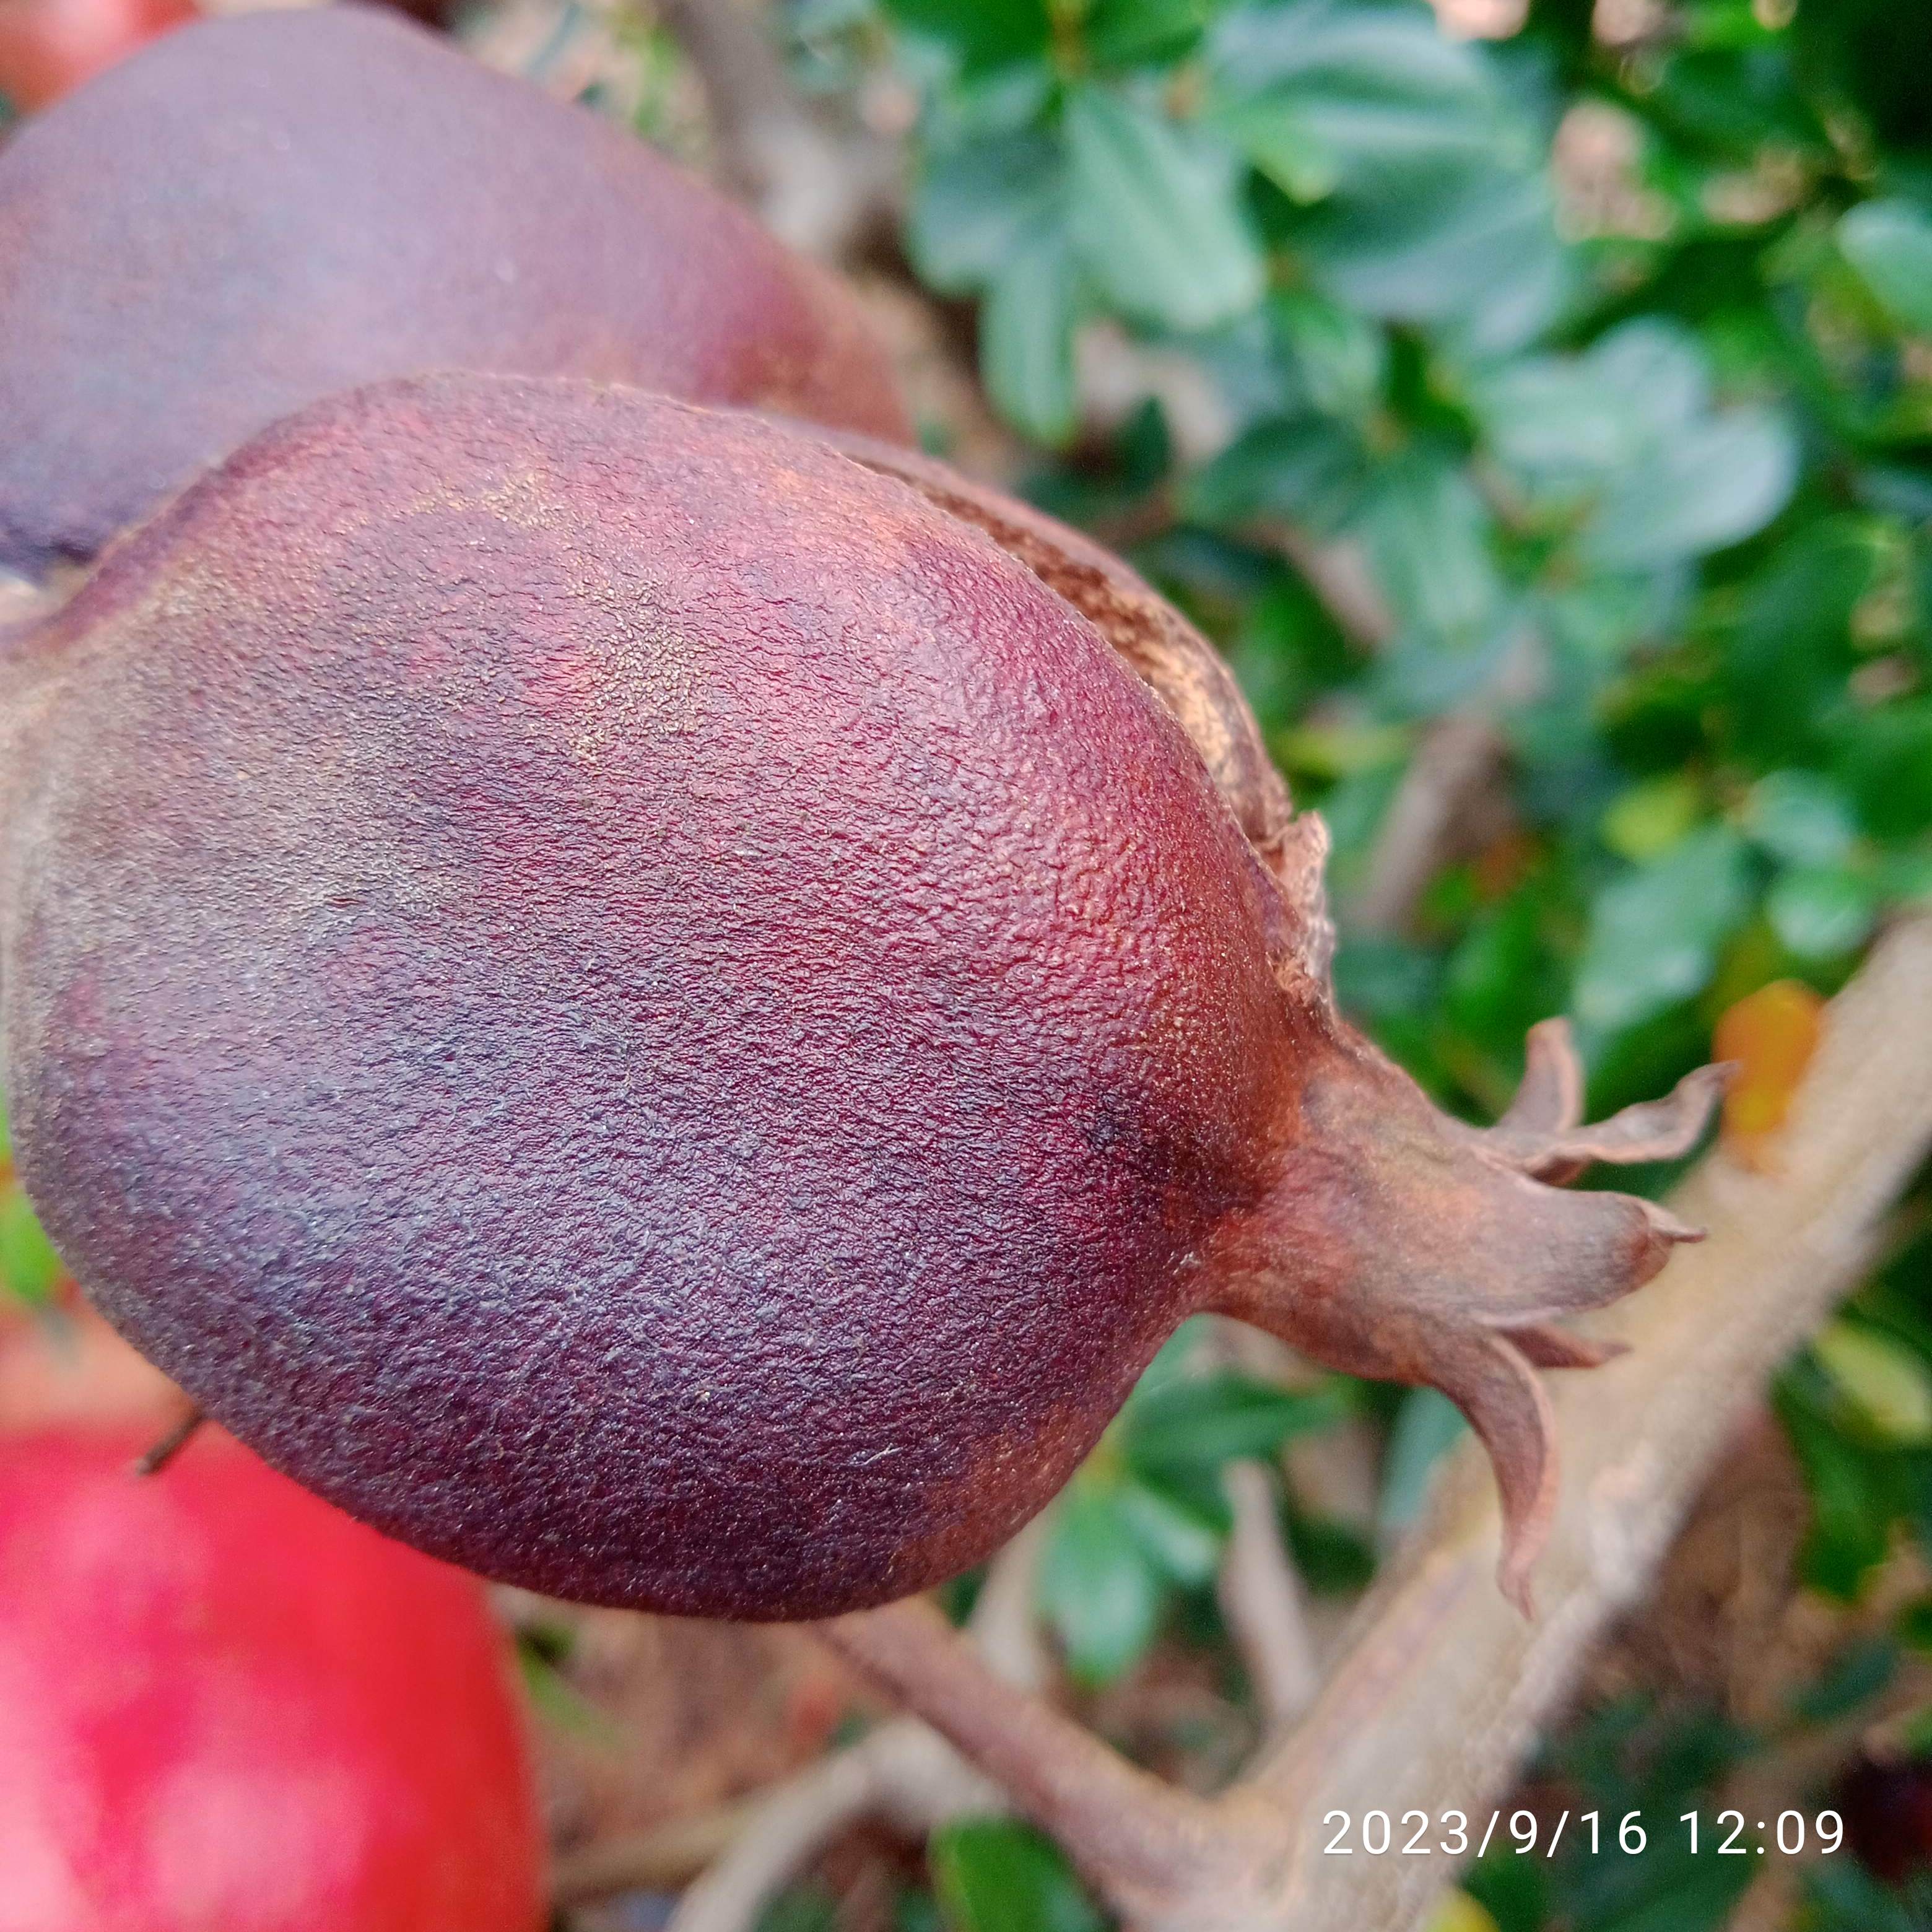
Label: Alternaria